Crown of Princess Blanche

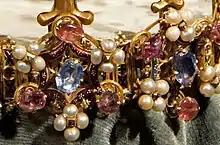
Detail of two hexagons mounted on the base with alternating arrangements of jewels and pearls

The nuptial crown is first documented in the inventory of King Richard II of England as having 12 fleurons, but a rosette was missing. At the time, it was decorated with 91 pearls, 63 balas rubies, 47 sapphires, 33 diamonds, and 5 emeralds. An additional 7 pearls and 1 emerald had been taken off the fleurons. The crown weighed 5 marks 7 oz, or just under 1 kilogram, and was valued at £246 13s 4d.